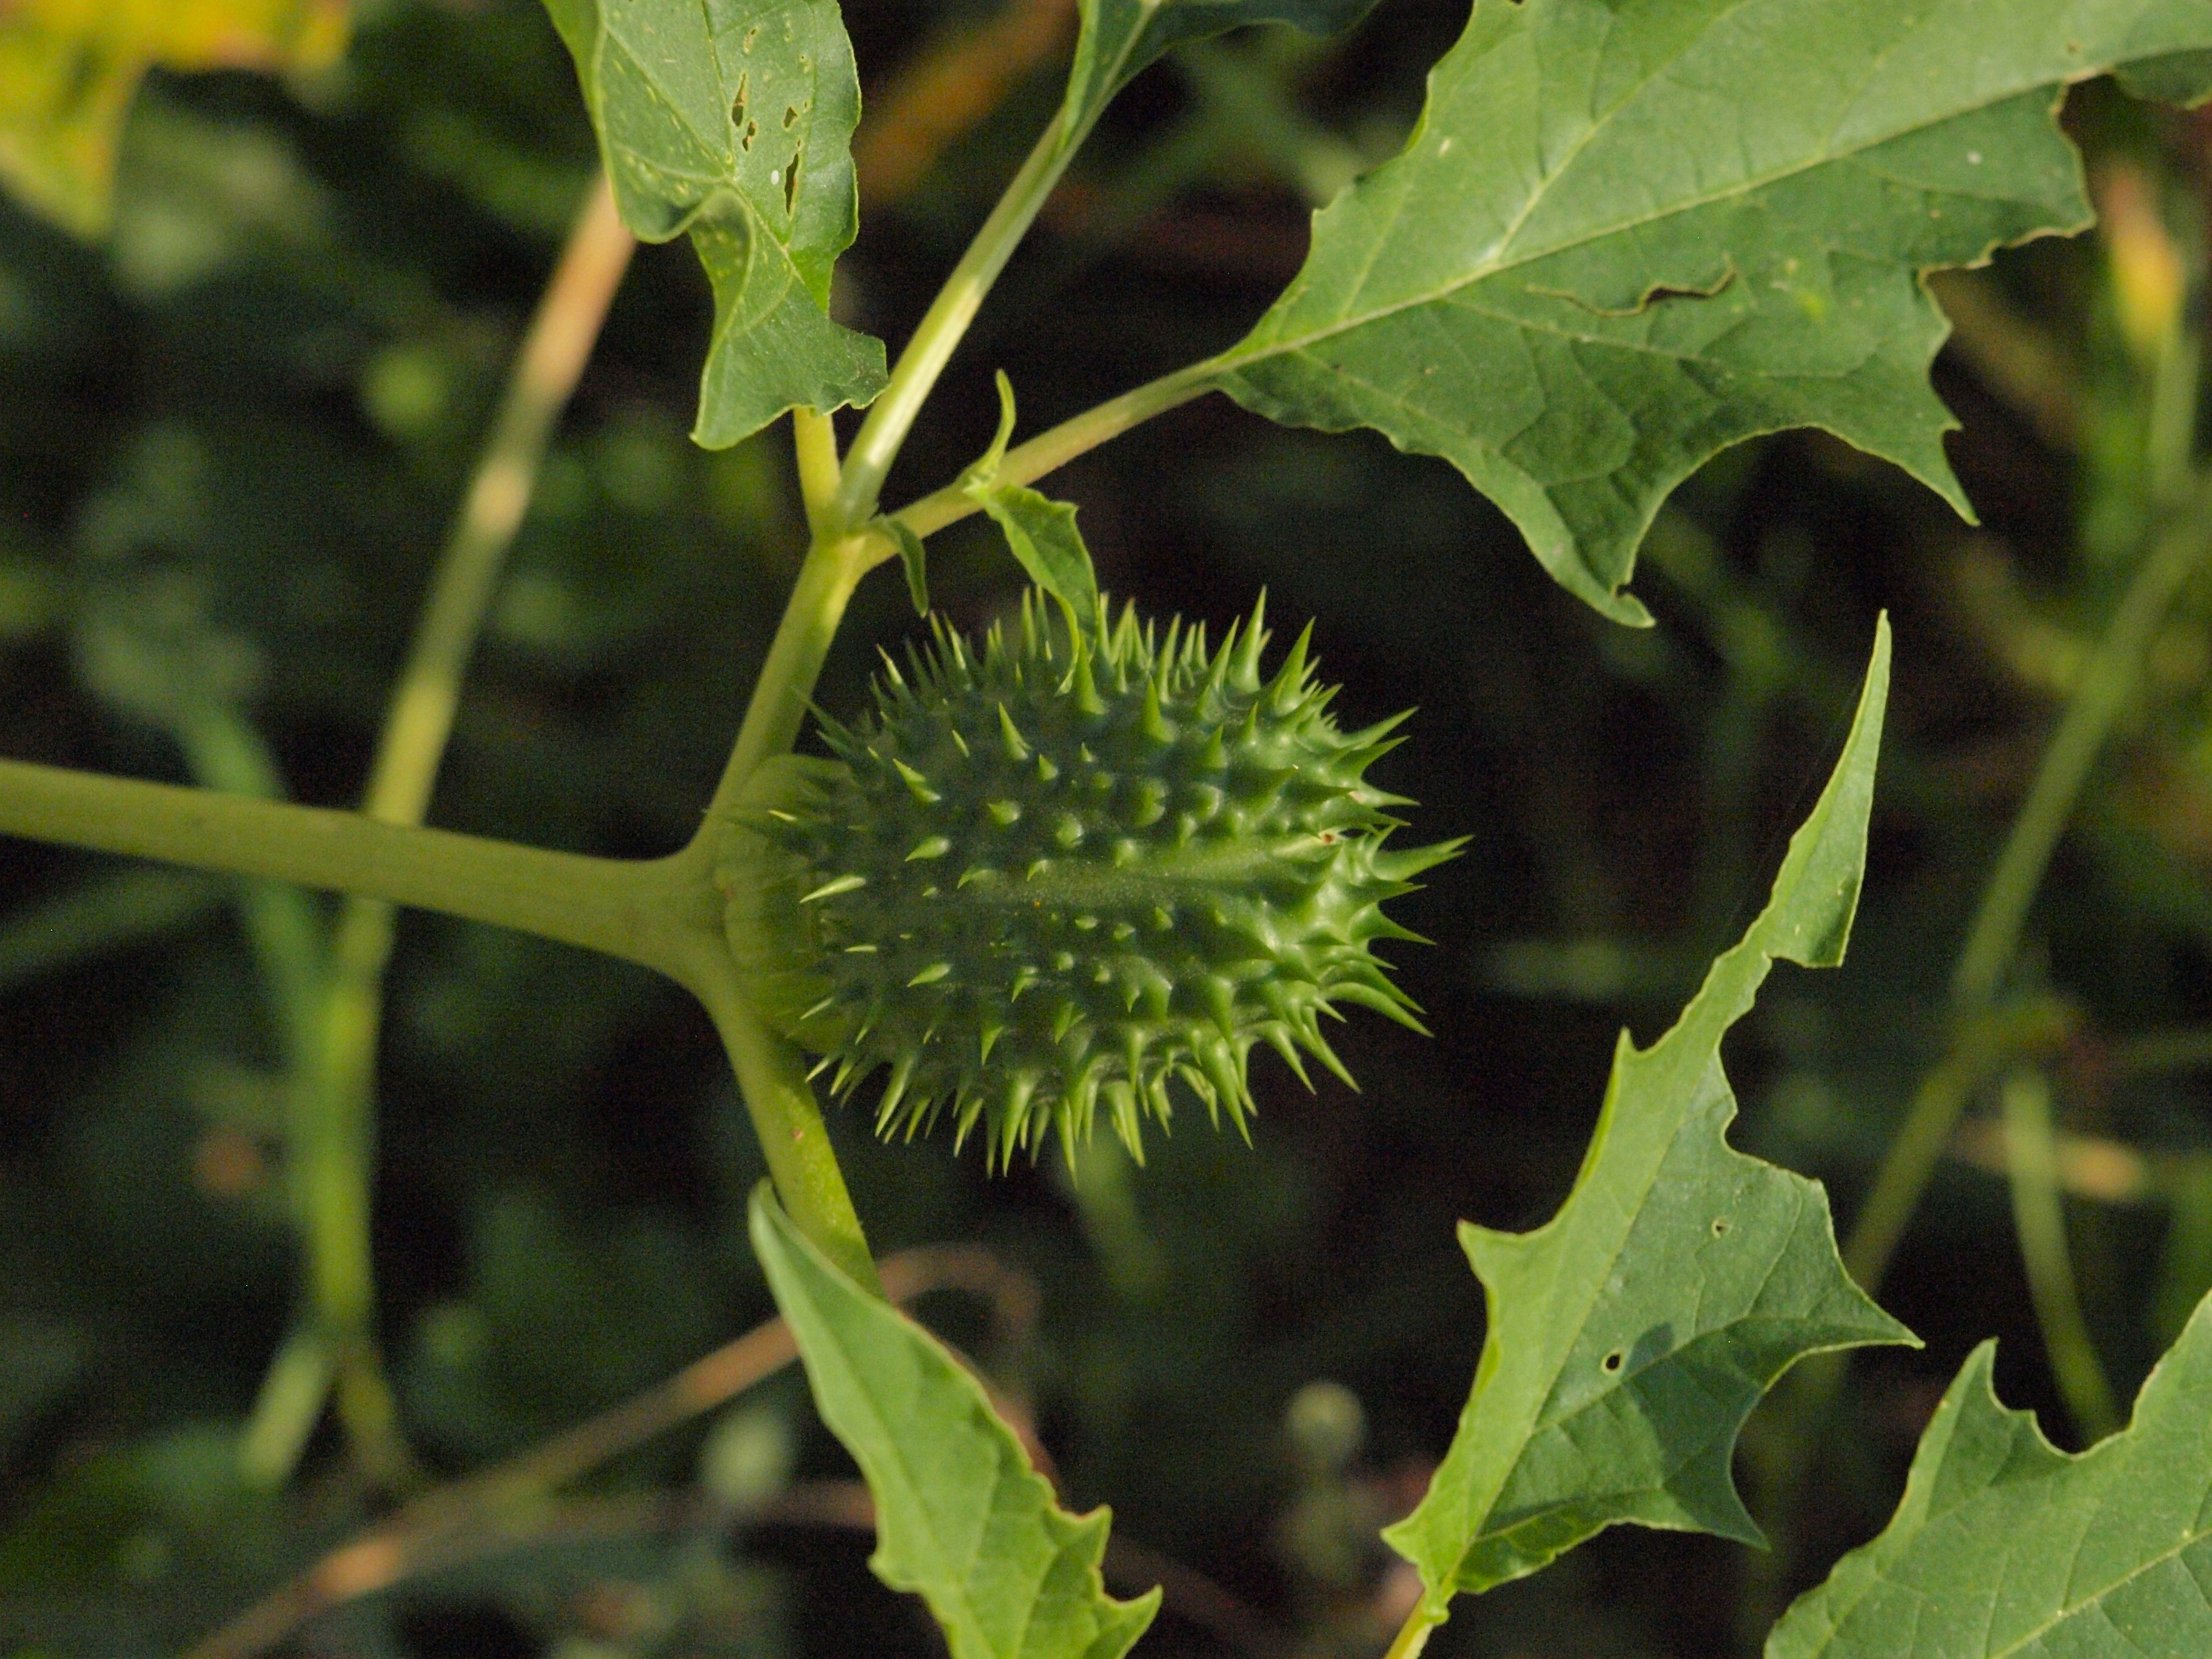
tree, prickly, plant, fruit, leaf, flower, food, green, produce, vegetable, autumn, botany, flora, wildflower, spur, macro photography, flowering plant, daisy family, annual plant, plant stem, land plant